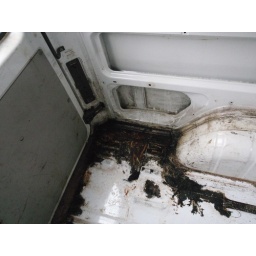
the van was a furnace repair vehicle in the DF Richard fleet. under the floor was grime aplenty